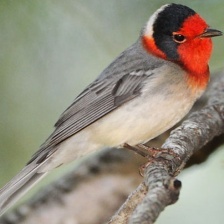
Species: RED FACED WARBLER
Scientific name: CARDELLINA RUBRIFRONS